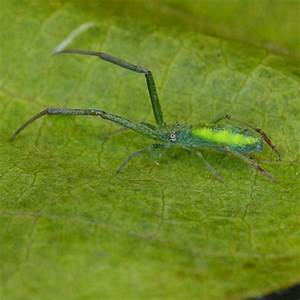
Label: ragno